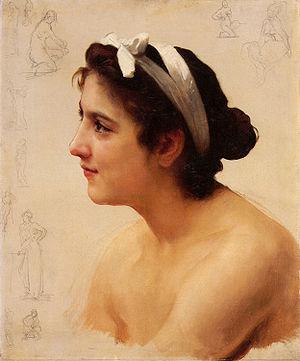
L'ingénue est un archétype de la jeune fille.